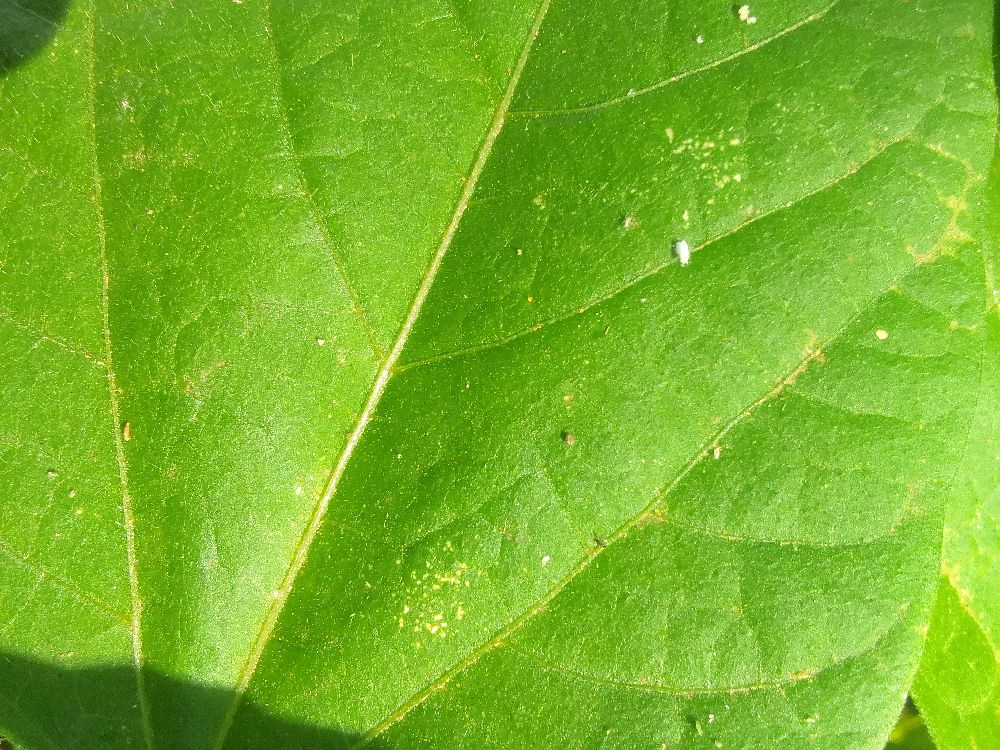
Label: healthy